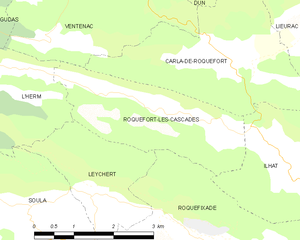
Carte des communes françaises: Roquefort-les-Cascades
Roquefort-les-Cascades est une commune française, située dans le département de l'Ariège en région Occitanie.